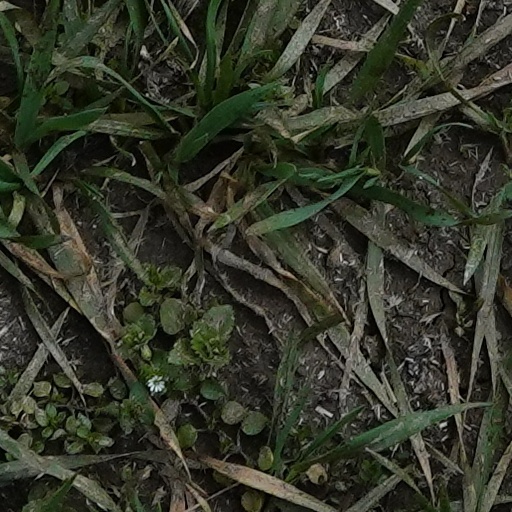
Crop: wheat